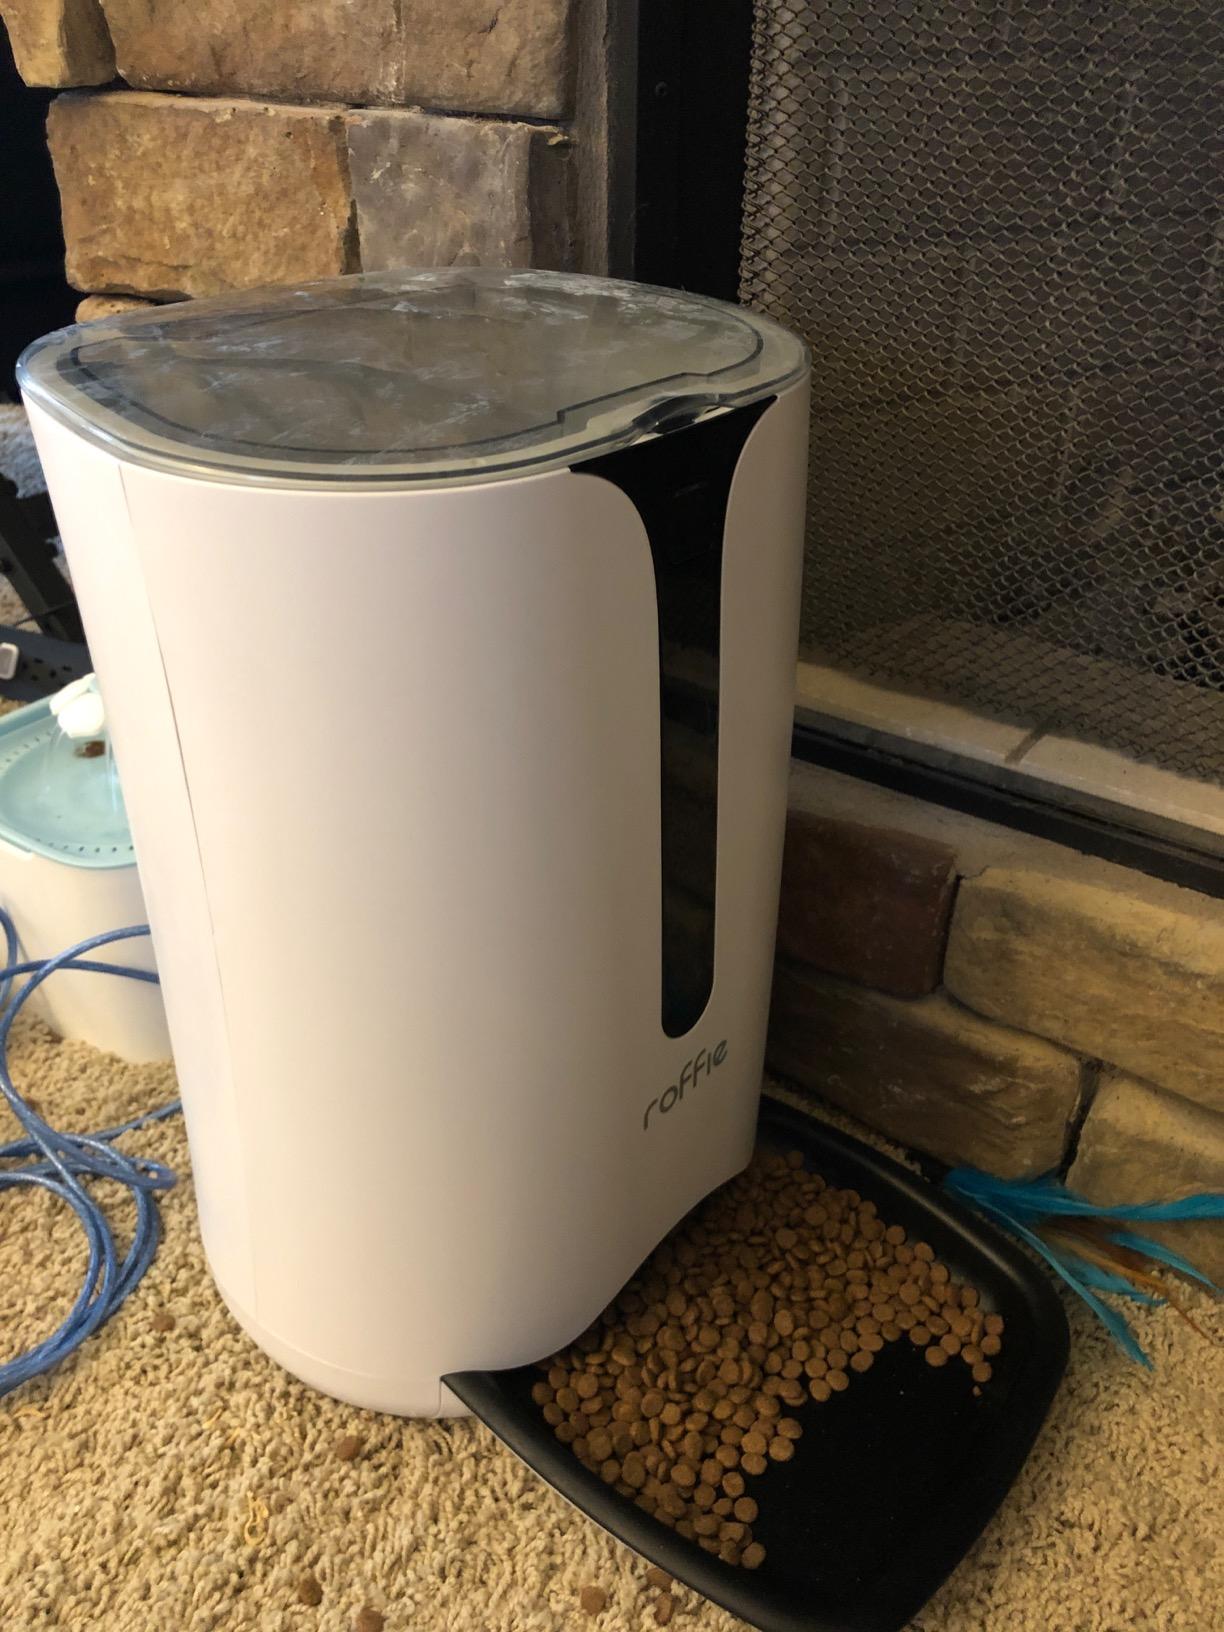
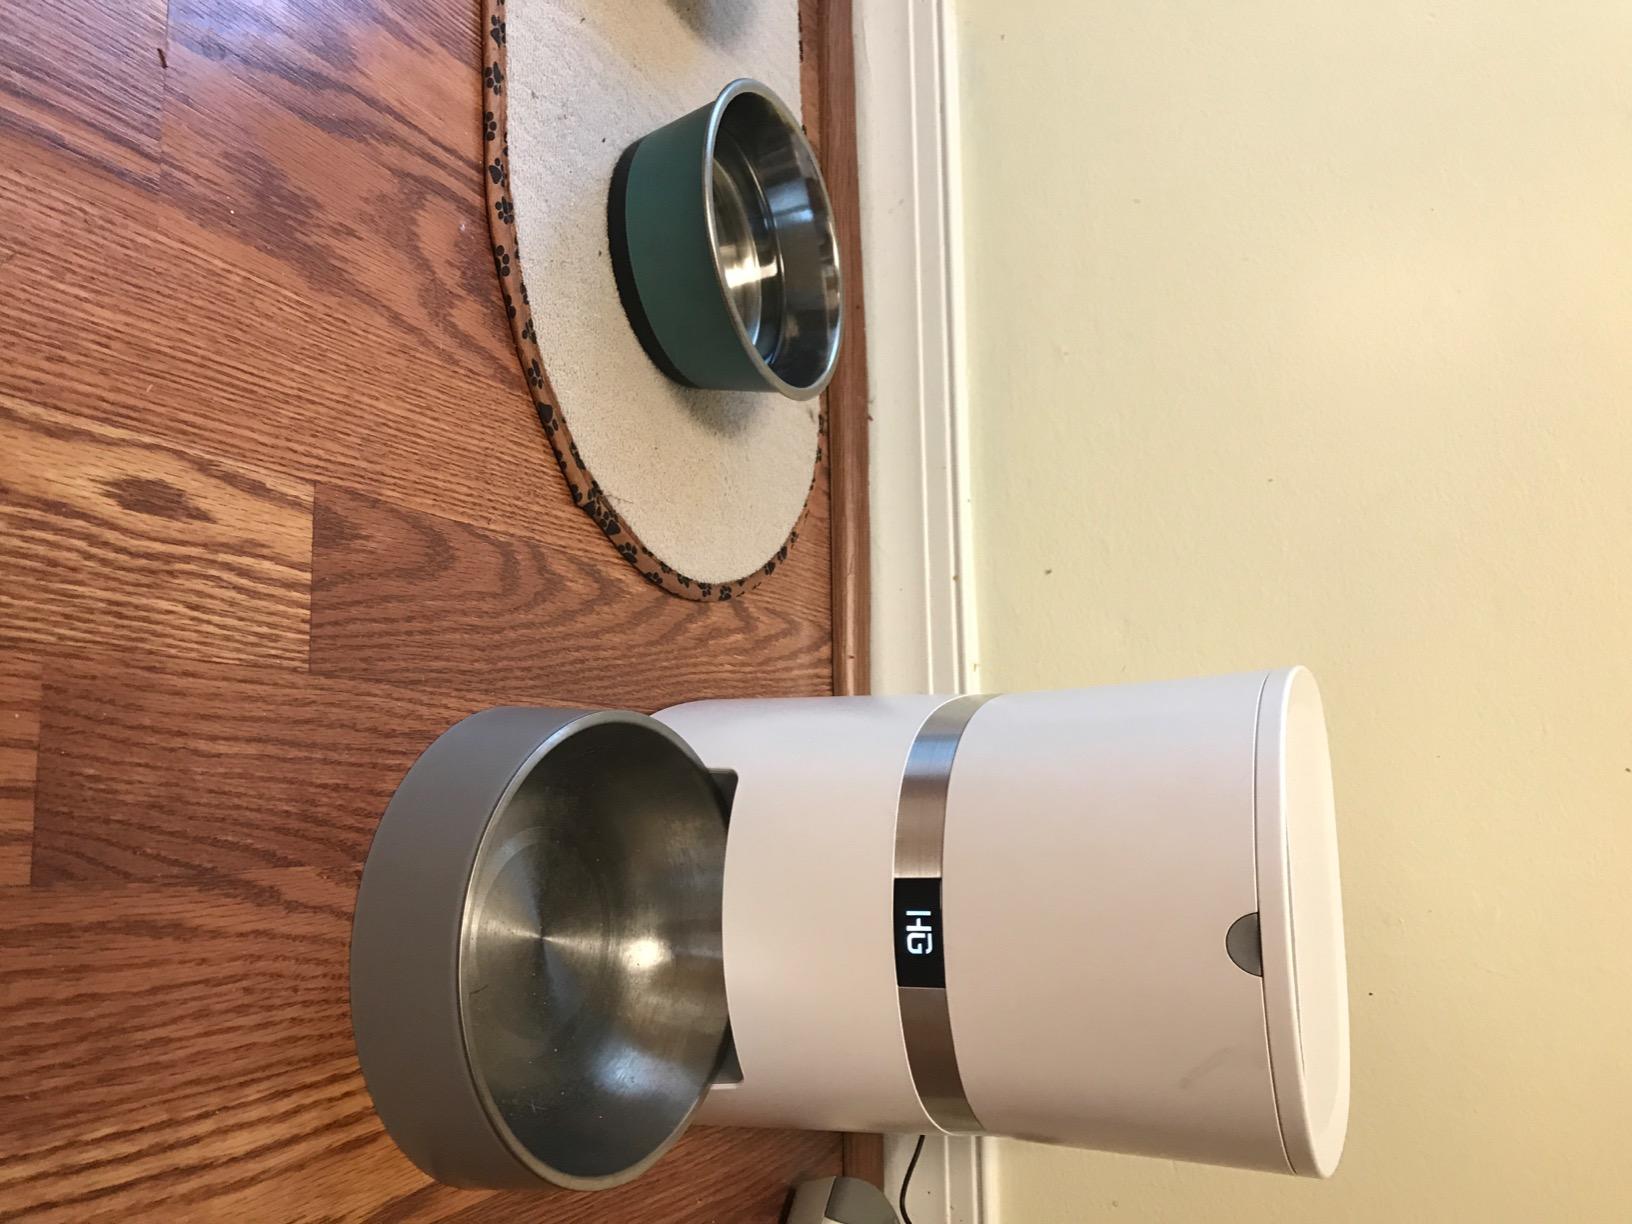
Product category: items_feeder
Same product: no